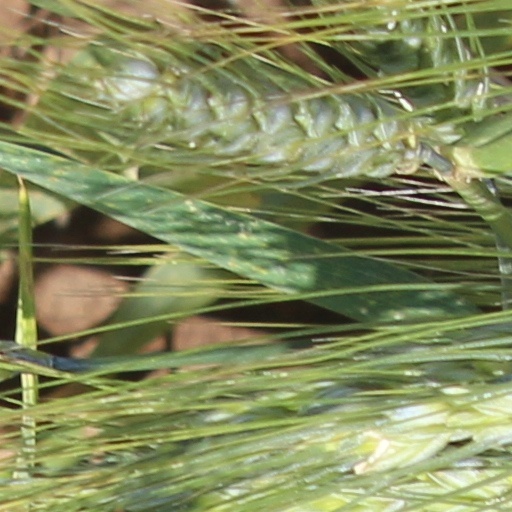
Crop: wheat